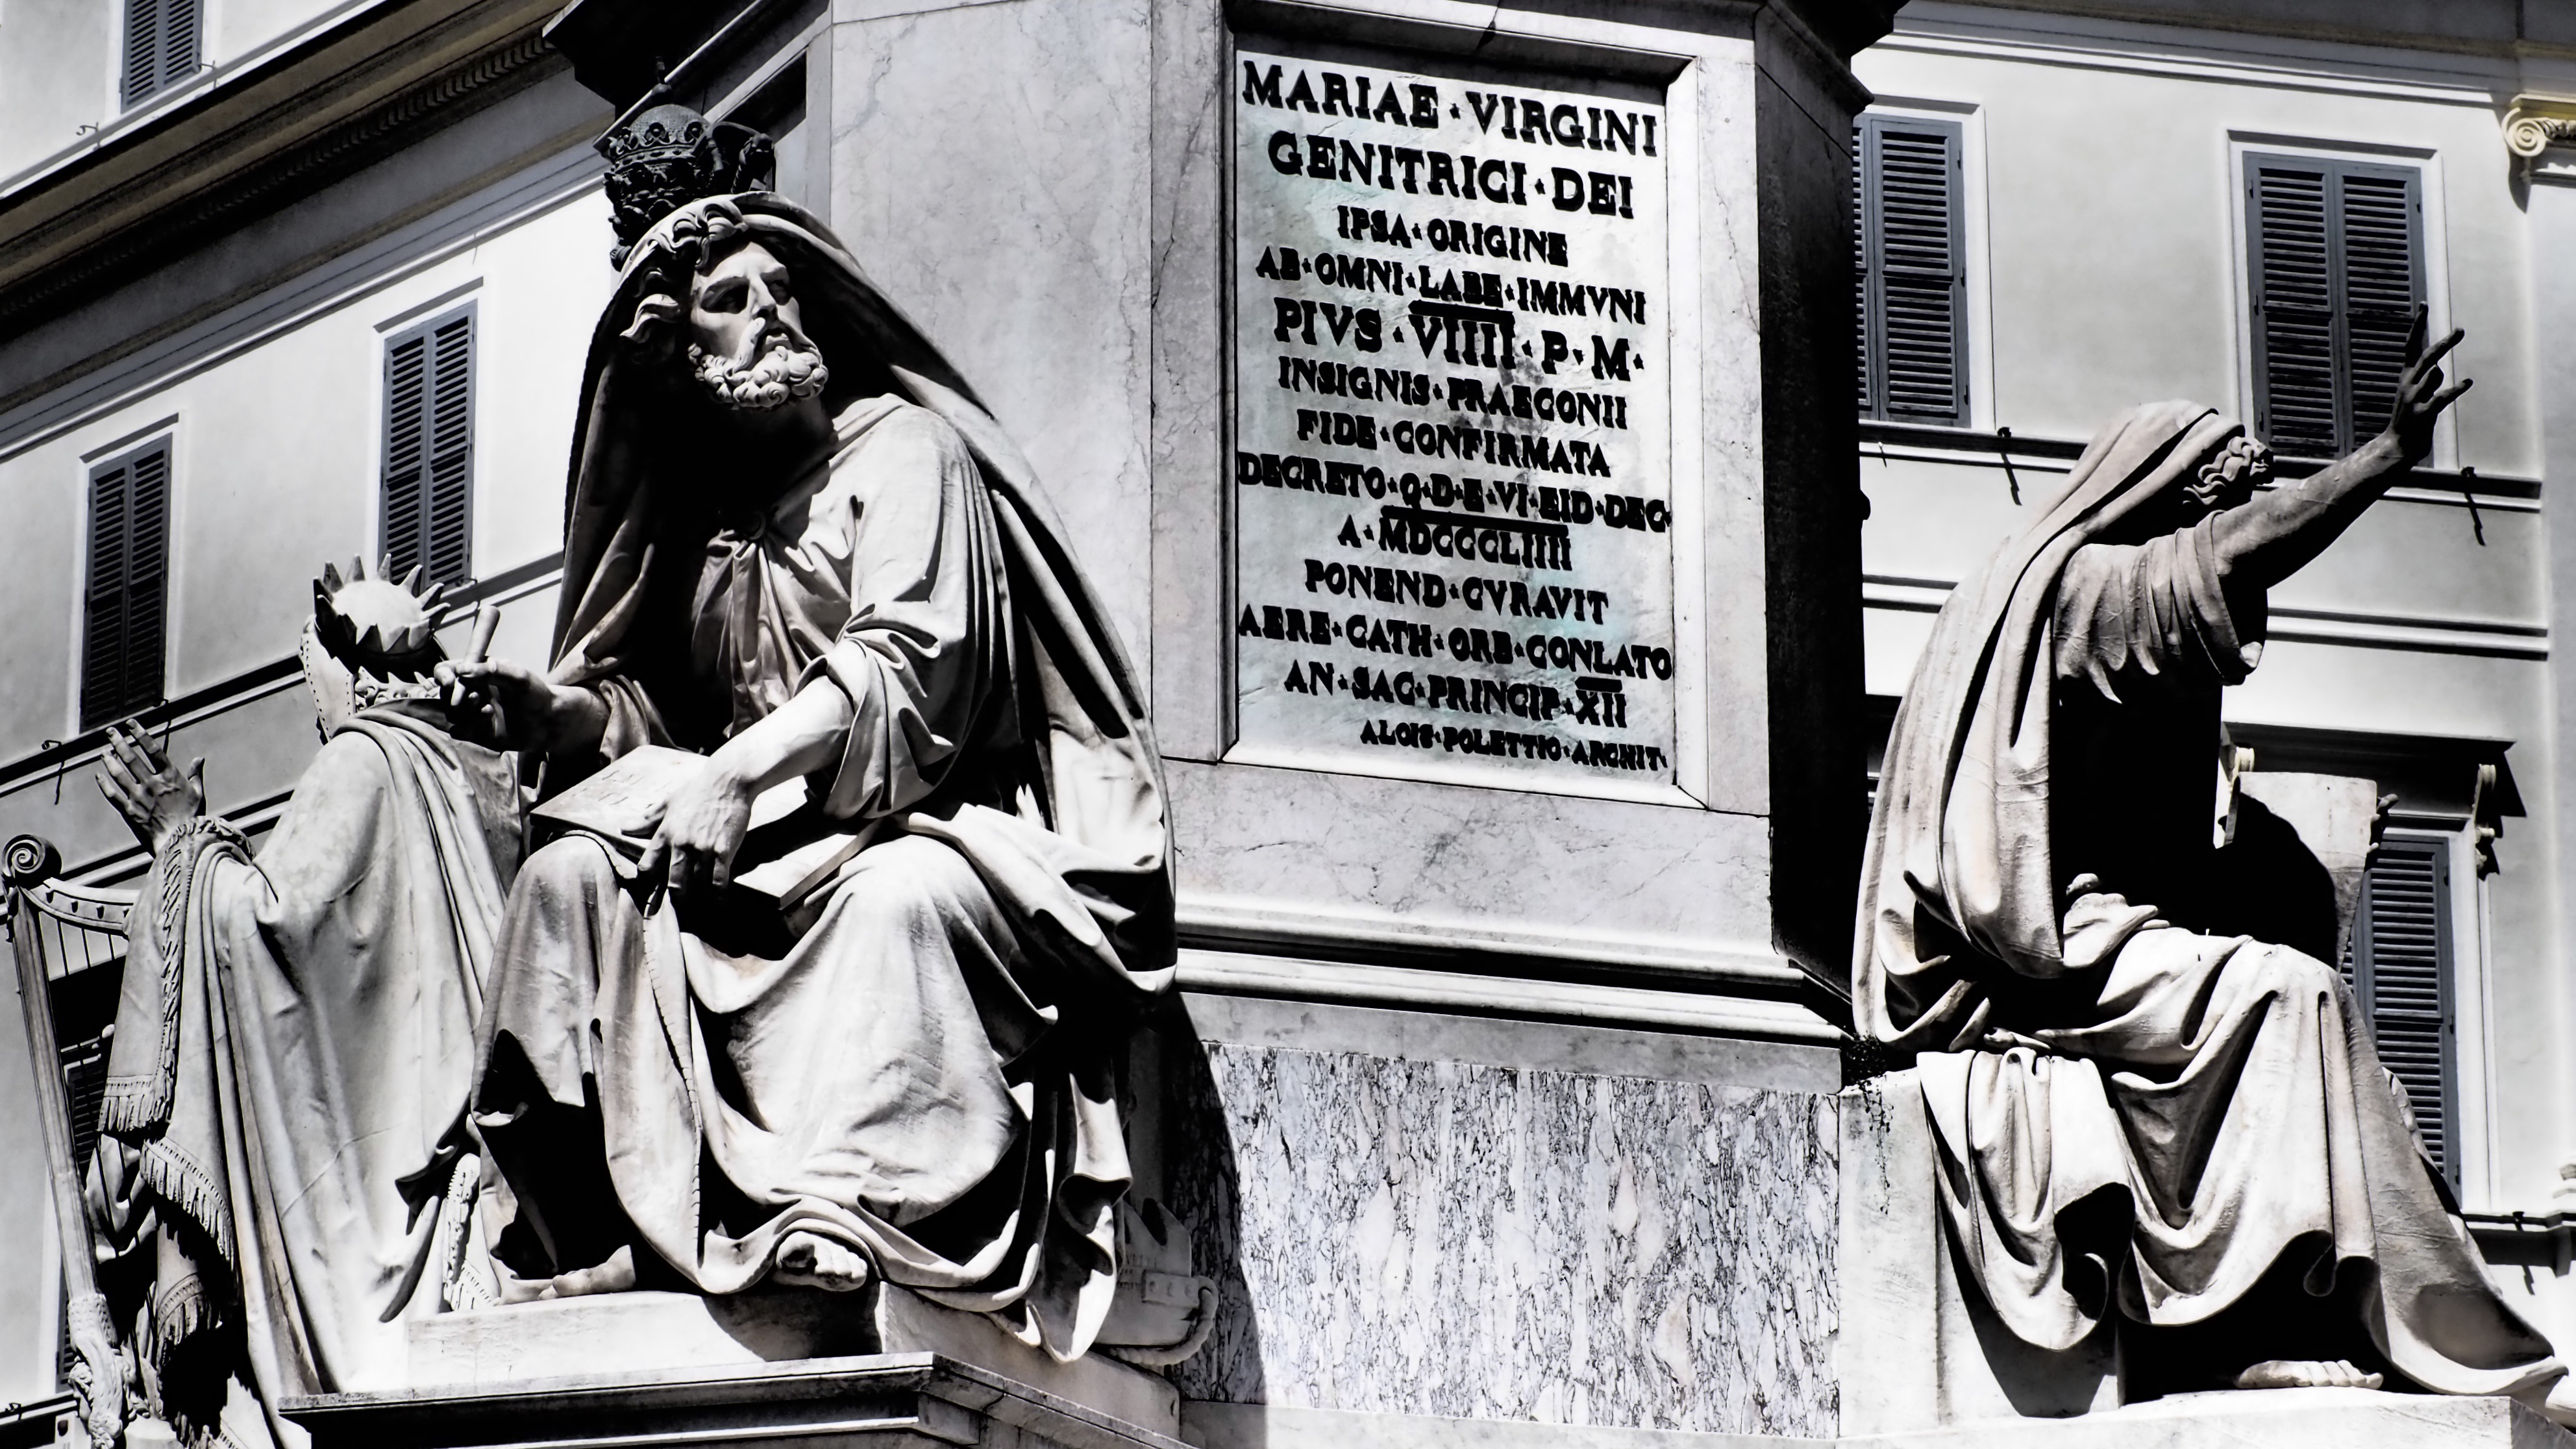
monochrome, art, comics